A. Karunanidhi

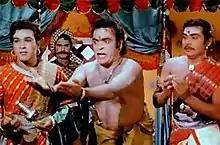
Karunanidhi in "Veerapandiya Kattabomman" (1959)

A. Karunanidhi (Tamil : கருணாநிதி) was an Indian actor and comedian who featured mainly in Tamil-language films.